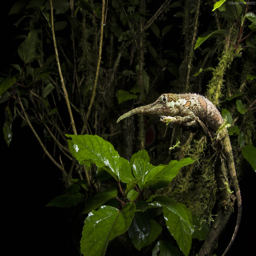
the lizard in his natural environment , blending in amongst the leaves and mossy backdrop .